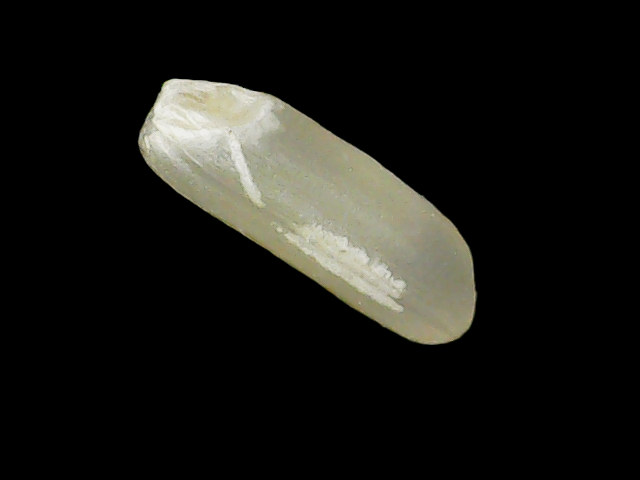
Rice variety: Binadhan7